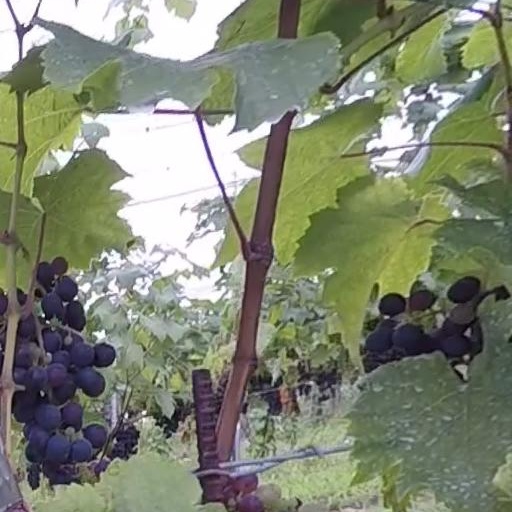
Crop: grape